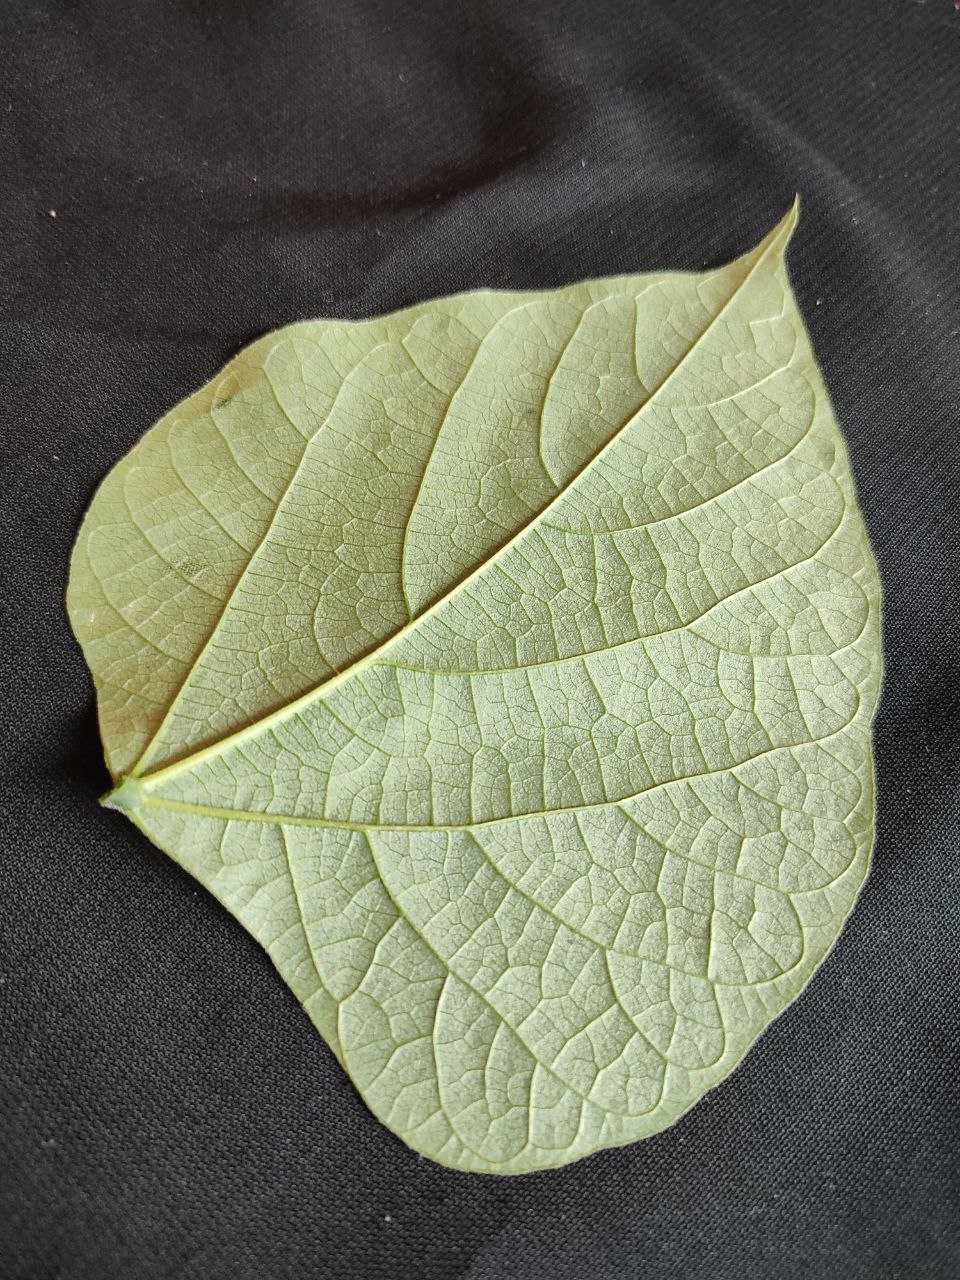
Crop: bean
Leaf condition: Fresh Leaf